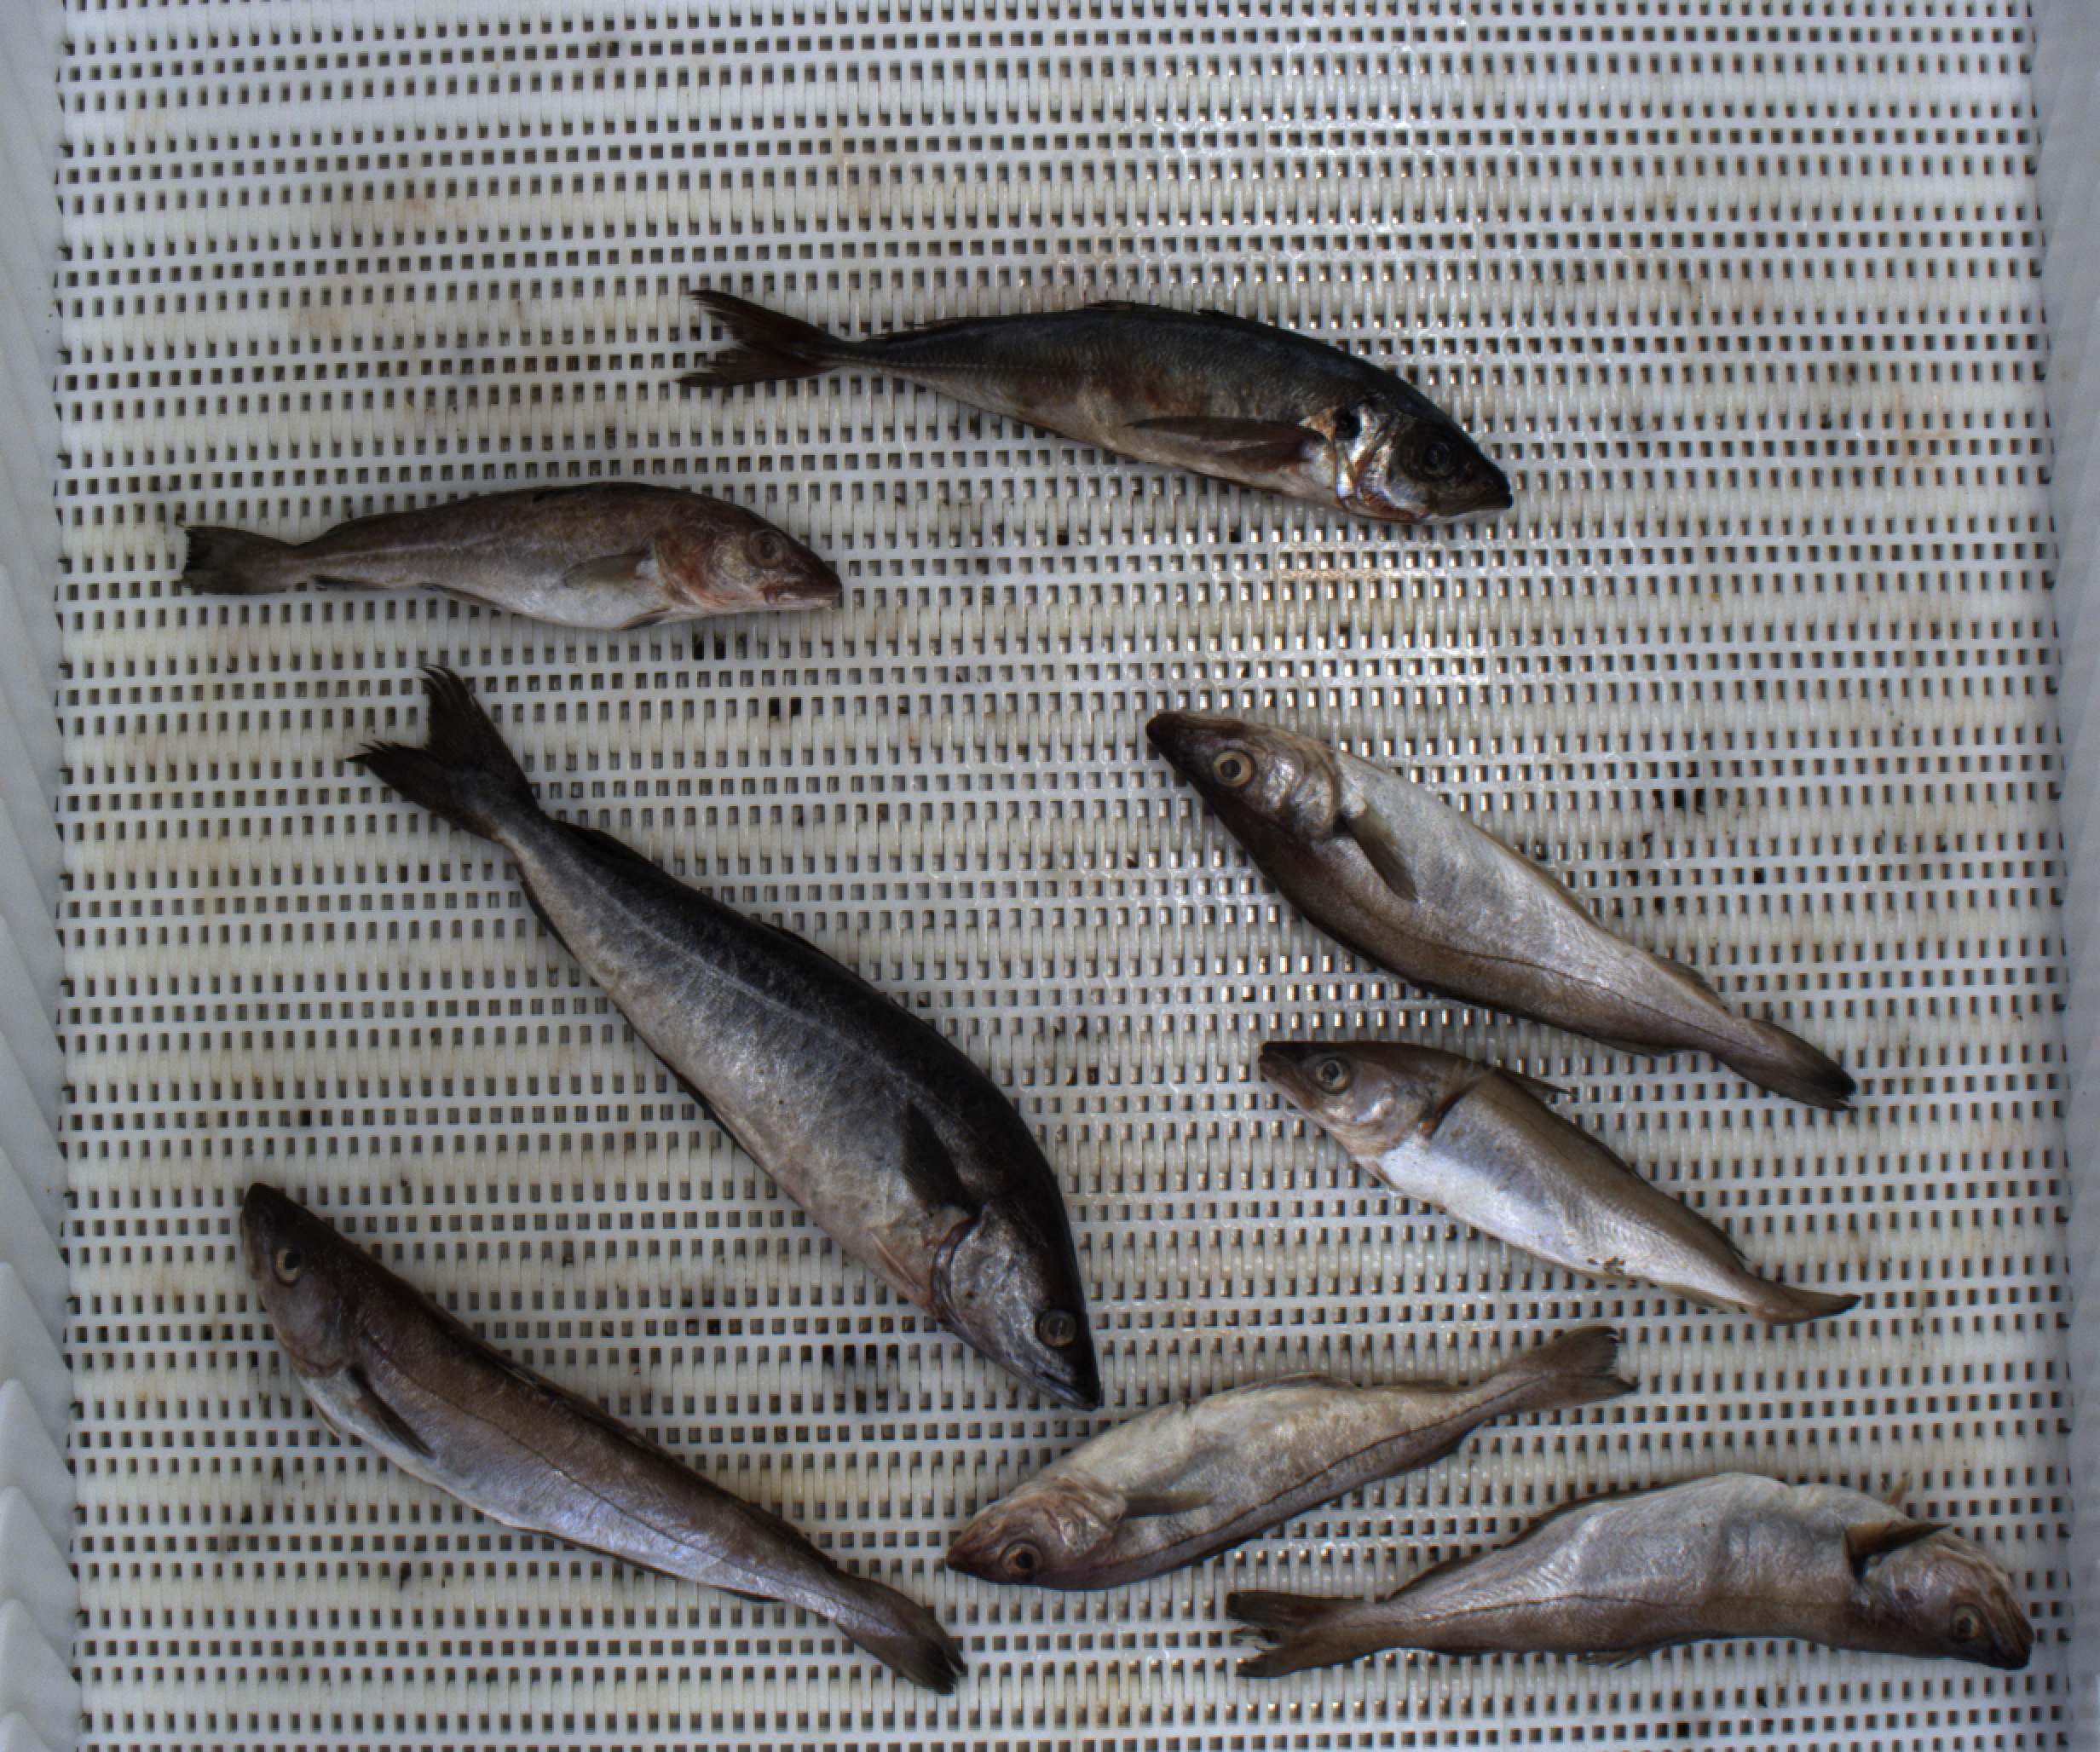
Total fish: 8
Cod: 1
Haddock: 1
Whiting: 4
Hake: 0
Horse mackerel: 1
Saithe: 1
Other: 0